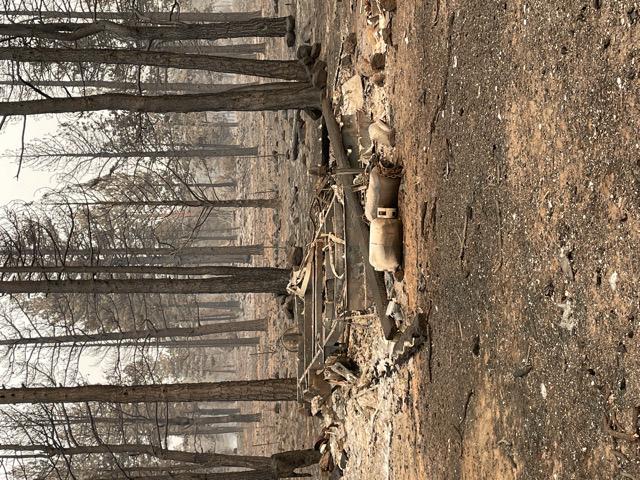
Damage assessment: destroyed